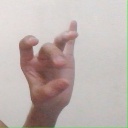
अक्षर: ओ